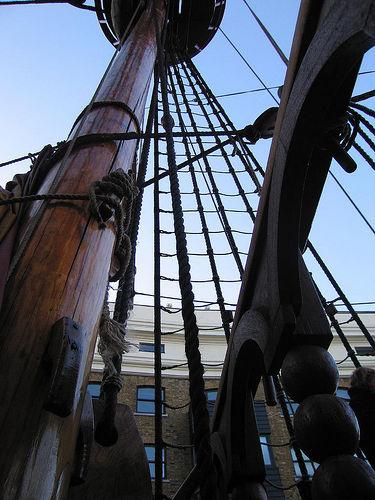
Weather: sun or clear